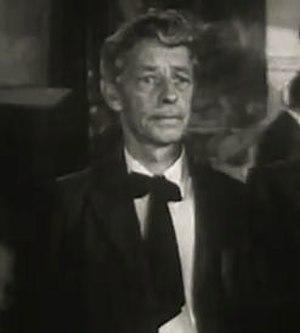
Cyril Delevanti est un acteur anglais, né le 23 février 1889 à Londres, mort le 13 décembre 1975 à Los Angeles — Quartier d'Hollywood.